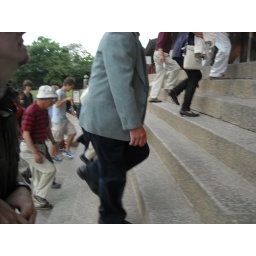
The largest wooden building in the world, housing a massive statue of Buddha.